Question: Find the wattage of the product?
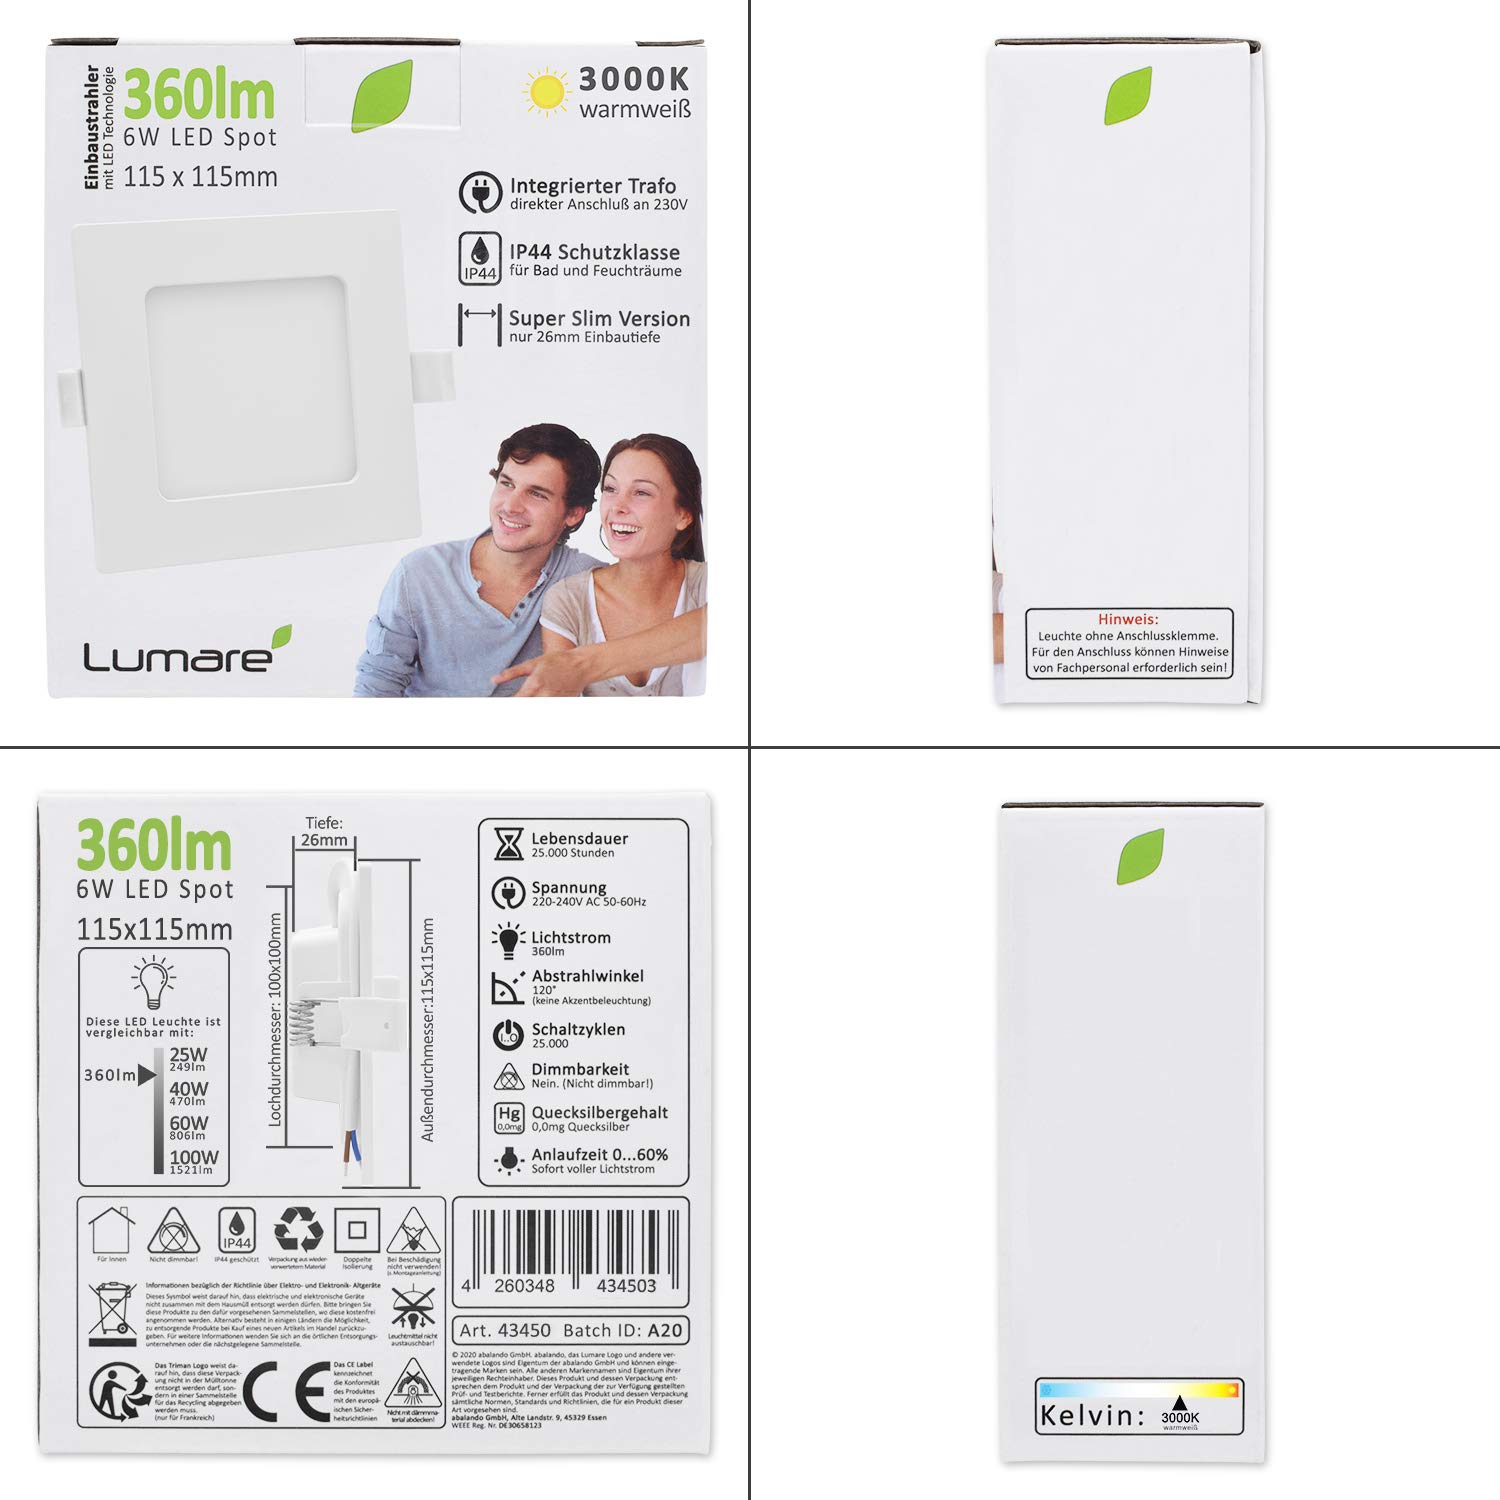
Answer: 6.0 watt